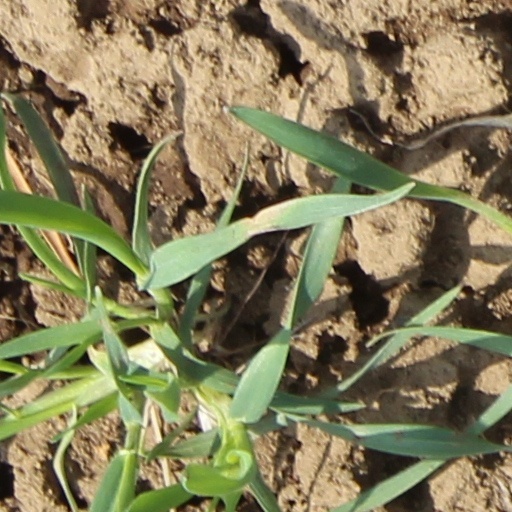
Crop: wheat